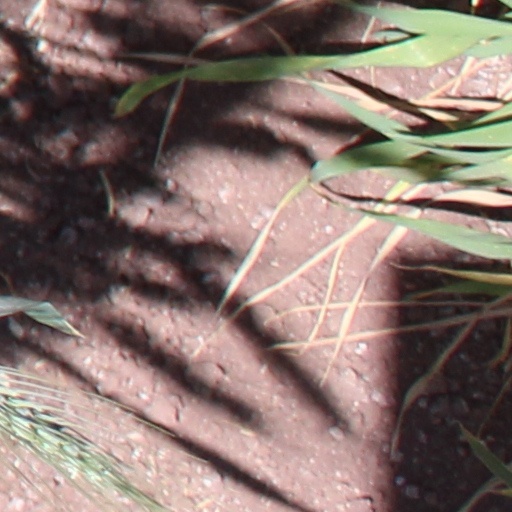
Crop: wheat